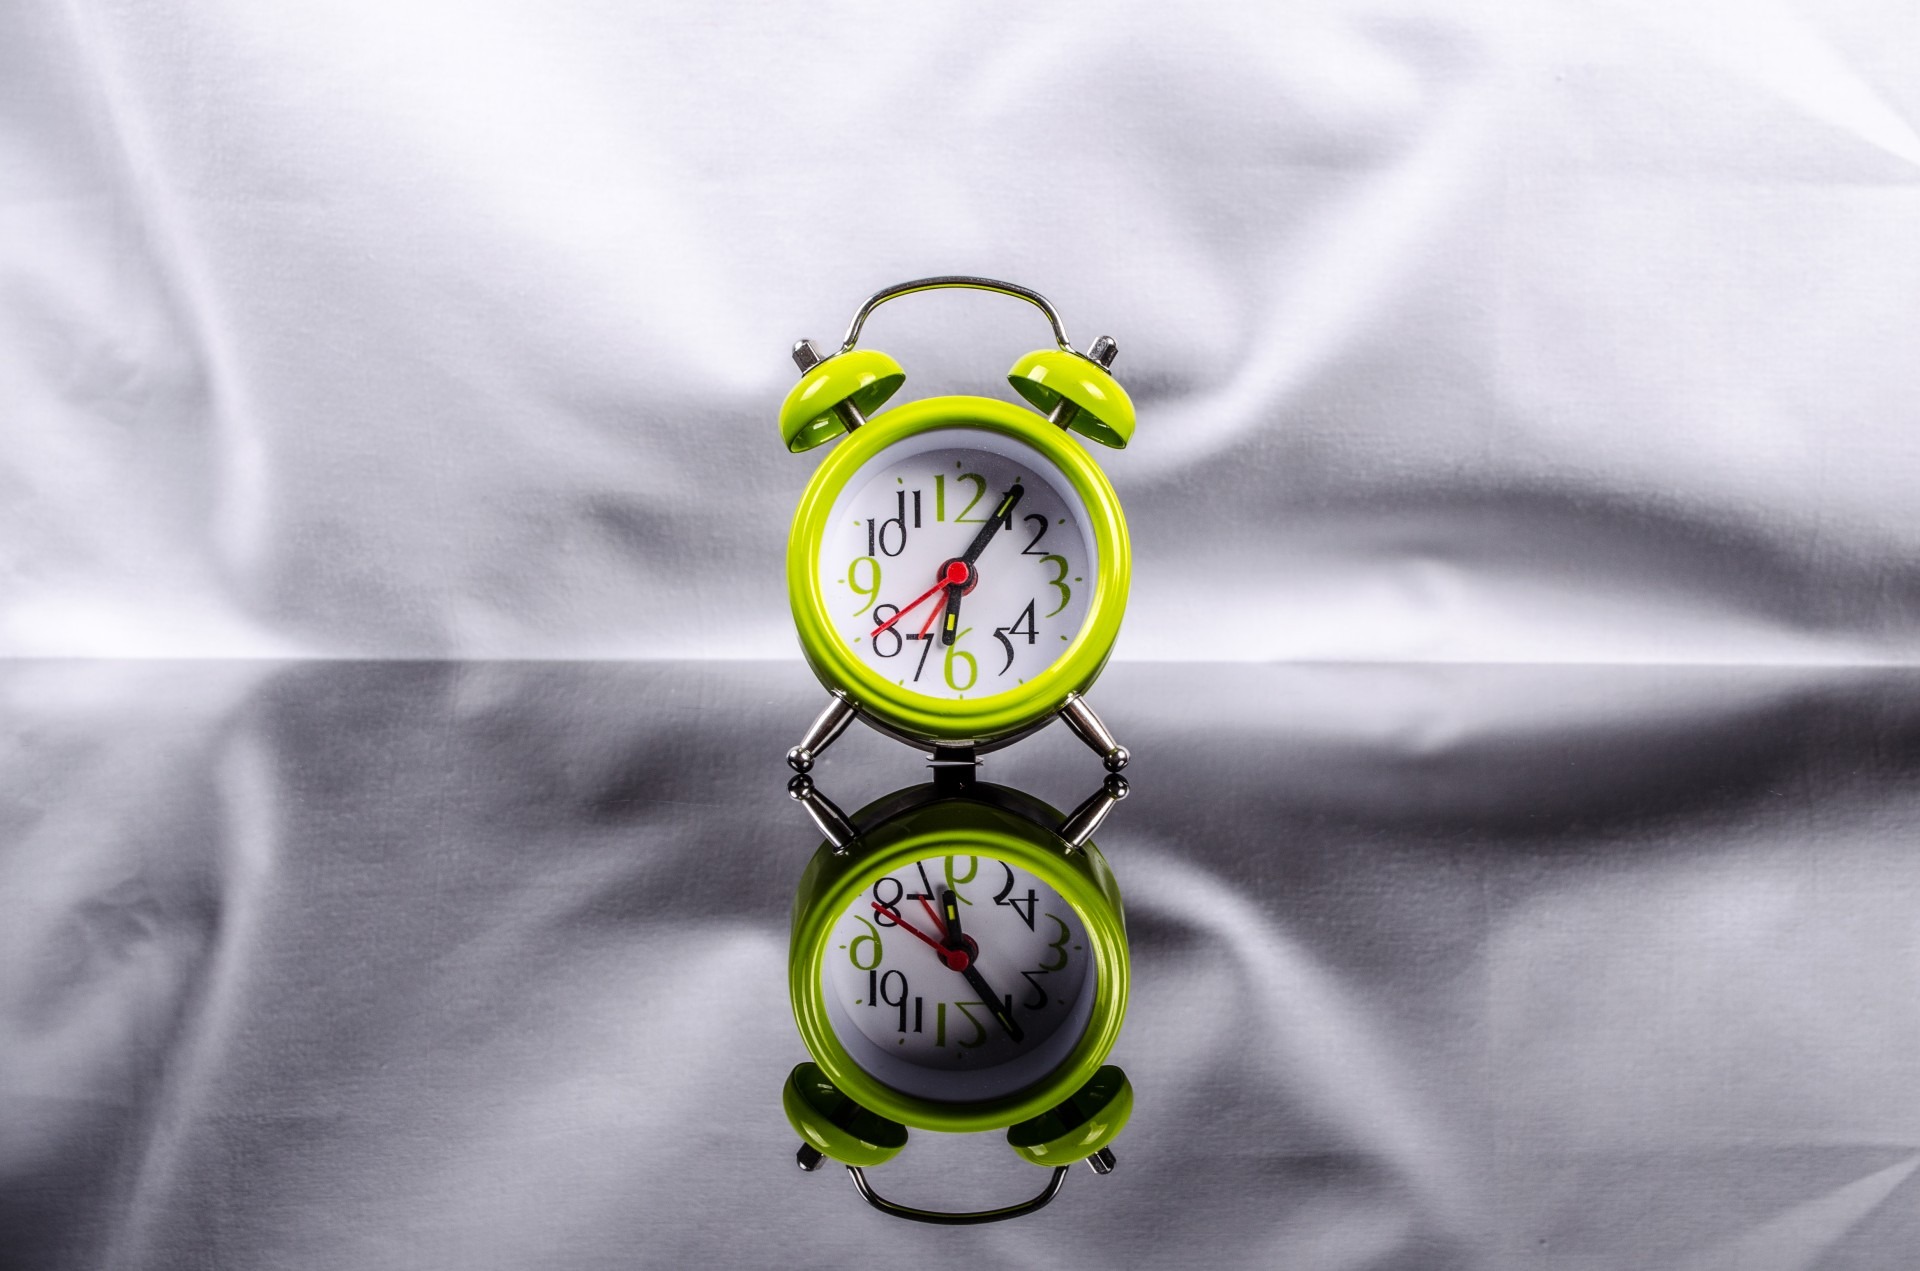
watch, hand, white, antique, retro, morning, clock, time, number, hour, old, wake, analog, alarm clock, alarm, bell, green, reflection, metal, object, yellow, minute, timer, sleep, front, classic, reminder, alert, second, tick, awake, wake up, waking